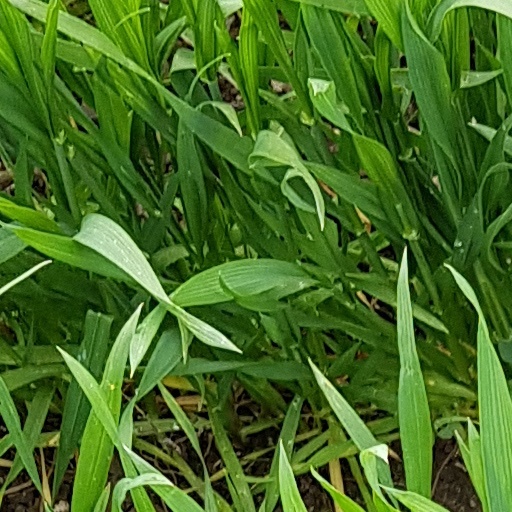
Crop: wheat